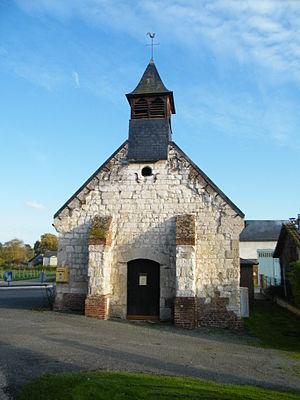
L'église.
Fossemanant est une commune française située dans le département de la Somme, en région Hauts-de-France.